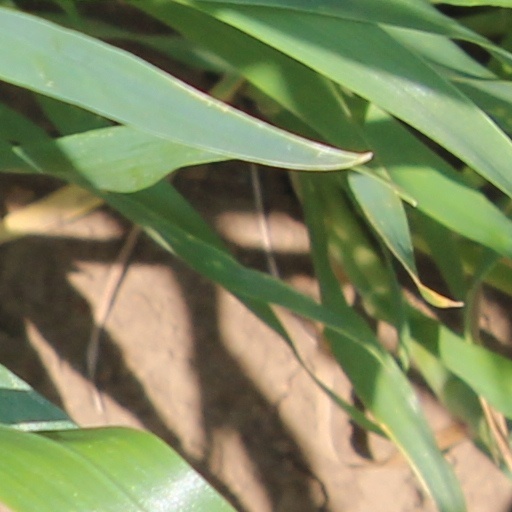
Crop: wheat